River Welland

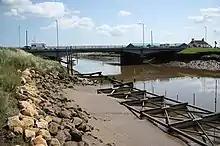
The last bridge over the Welland which carries the A17 before it goes out into the Wash at Fosdyke

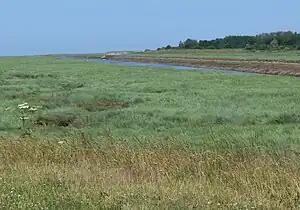
The River Welland at the start of the Fosdyke Wash area of salt marshes where the river becomes a tidal outflow before entering The Wash

Beyond the river banks, much of the fertile arable land is composed of marine silt, which suits the bulb-growing for which Spalding is famous. The commercial growing of bulbs was pioneered in the 1880s, with the first large-scale tulip fields introduced by Sam Culpin in 1907. At its peak in 1939, there were of bulb fields, and 3000 tons of flowers were exported through Spalding railway station. Tulips were grown on around in 1965, but this had reduced to less than by 1999.